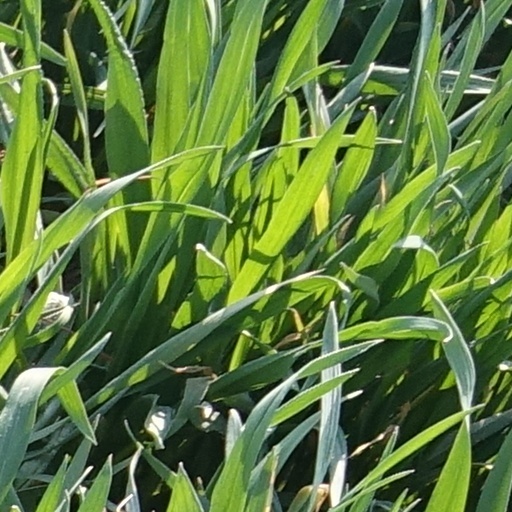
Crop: wheat